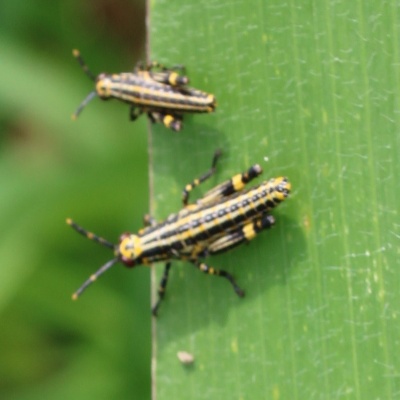
Crop: Maize
Condition: grasshoper